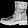
Label: Ankle boot